Manhattan House

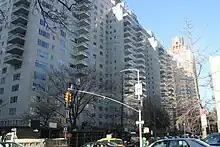
Seen from Second Avenue and 66th Street

Manhattan House is a 21-story structure measuring tall. The building occupies the center of the block between 65th and 66th Street and only covers about two-fifths of the lot. The structure measures long from west to east. It is set back from both 65th and 66th Streets, with a garden on 65th Street and planted areas on 66th Streets. This contrasted with older apartment buildings in New York City, where the exterior facades extended to the lot line and the gardens were placed within the building's interior. The building is divided into five sections from west to east. Each section consists of two wings that extend outward from a central "spine", which provided natural light to each apartment without the need for light courts; there are ten wings in total. The New York City Landmarks Preservation Commission (LPC) described the floor plan as an elongated "H", while "Architectural Forum" characterized the layout as resembling three connected "+" symbols with a "T" at either end.